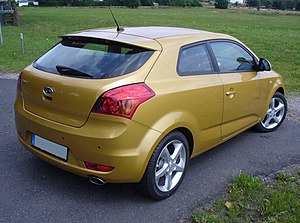
Kia cee'd / Overblik over de enkelte modelserier
Kia cee'd er en lille mellemklassebil fra den sydkoreanske bilfabrikant Kia Motors, som siden december 2006 er blevet bygget i Žilina, Slovakiet. Modelnavnet udtales ligesom det engelske ord "seed".